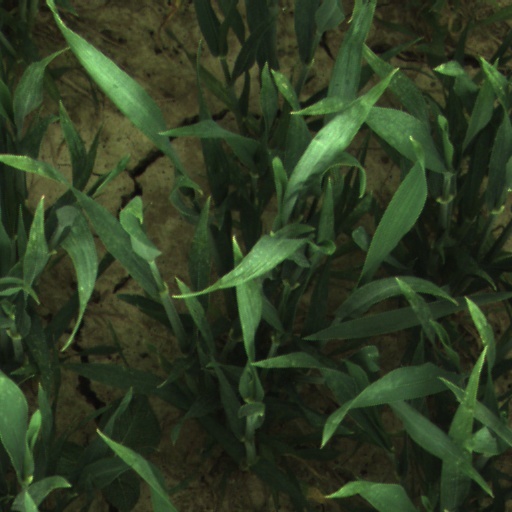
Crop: wheat